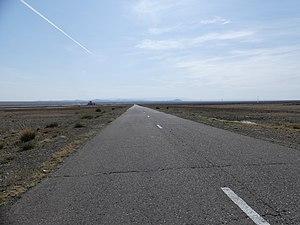
Route asphaltée en Mongolie, proche de la ville de Ölgii, sans véhicule
Les rues sont asphaltées à Oulan-Bator et dans les principales localités, mais l'asphalte s'arrête aux limites des villes, à l'exception de la capitale où une route goudronnée conduit à l'aéroport et se prolonge une trentaine de kilomètres en direction du sud.